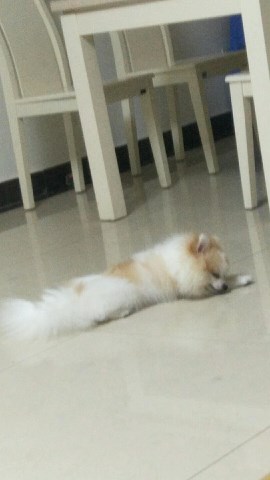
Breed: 1936-n000005-Pomeranian